Institut national de l'origine et de la qualité

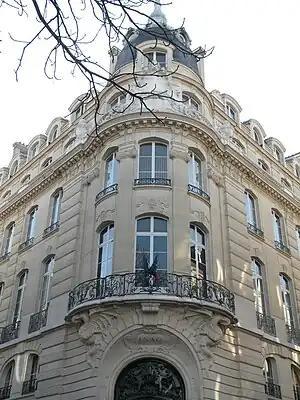
INAO's seat in Paris

The Institut national de l'origine et de la qualité (INAO; previously Institut National des Appellations d'Origine) is the French organization charged with regulating French agricultural products with protected designation of origin (PDOs). It is controlled by the Government of France, and it forms part of the Ministry of Agriculture. The organization was co-founded by Châteauneuf-du-Pape producer Baron Pierre Le Roy.